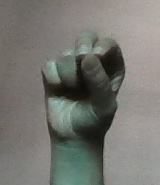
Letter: gaaf